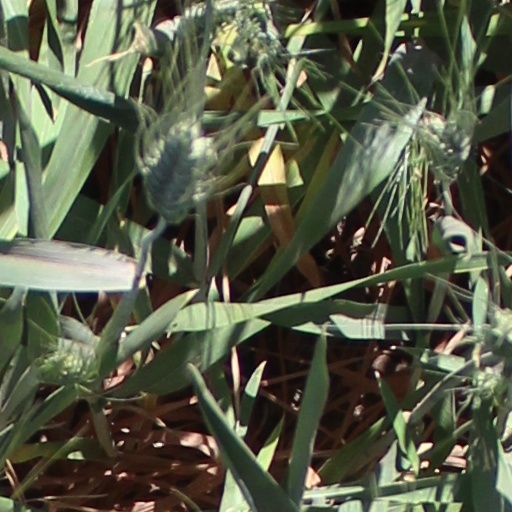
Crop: wheat